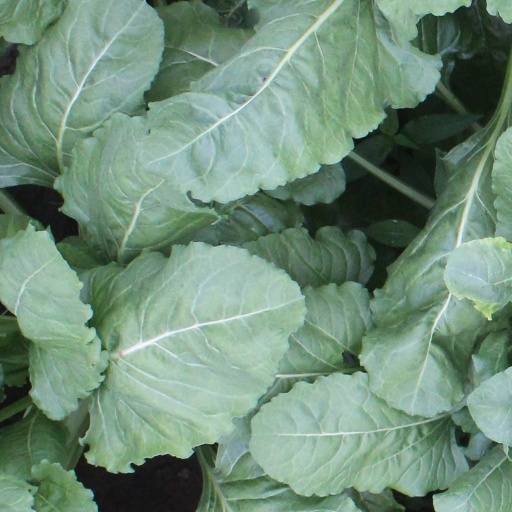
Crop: sugar beet